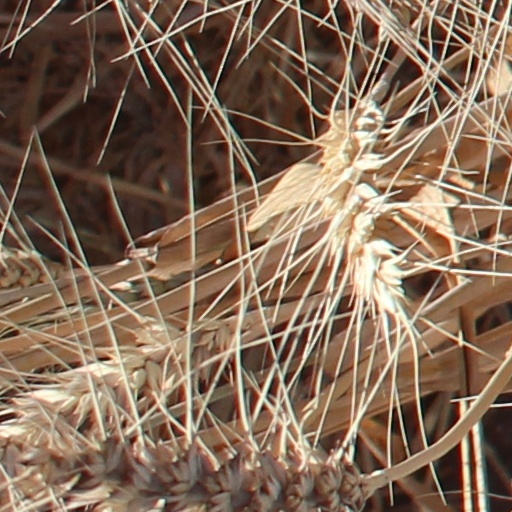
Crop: wheat